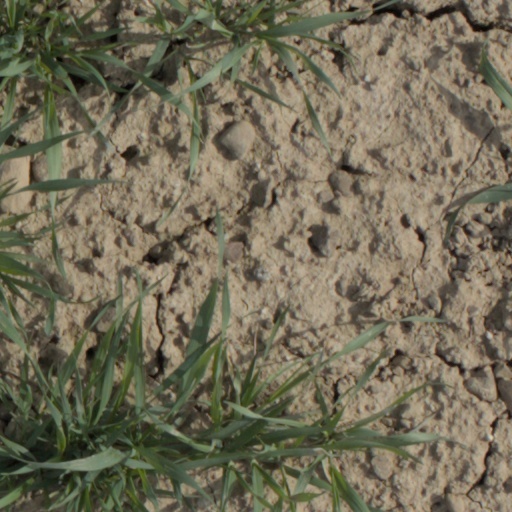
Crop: wheat